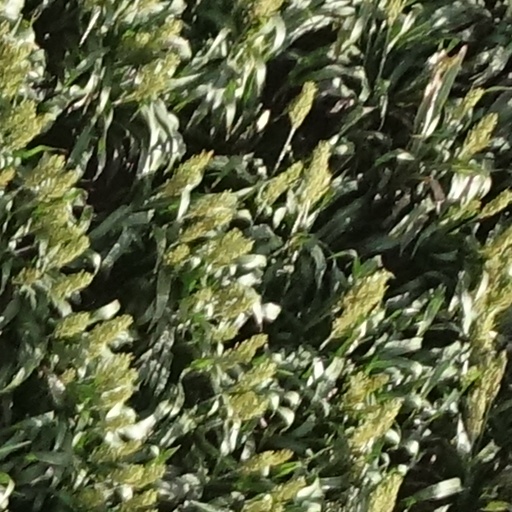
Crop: sorghum